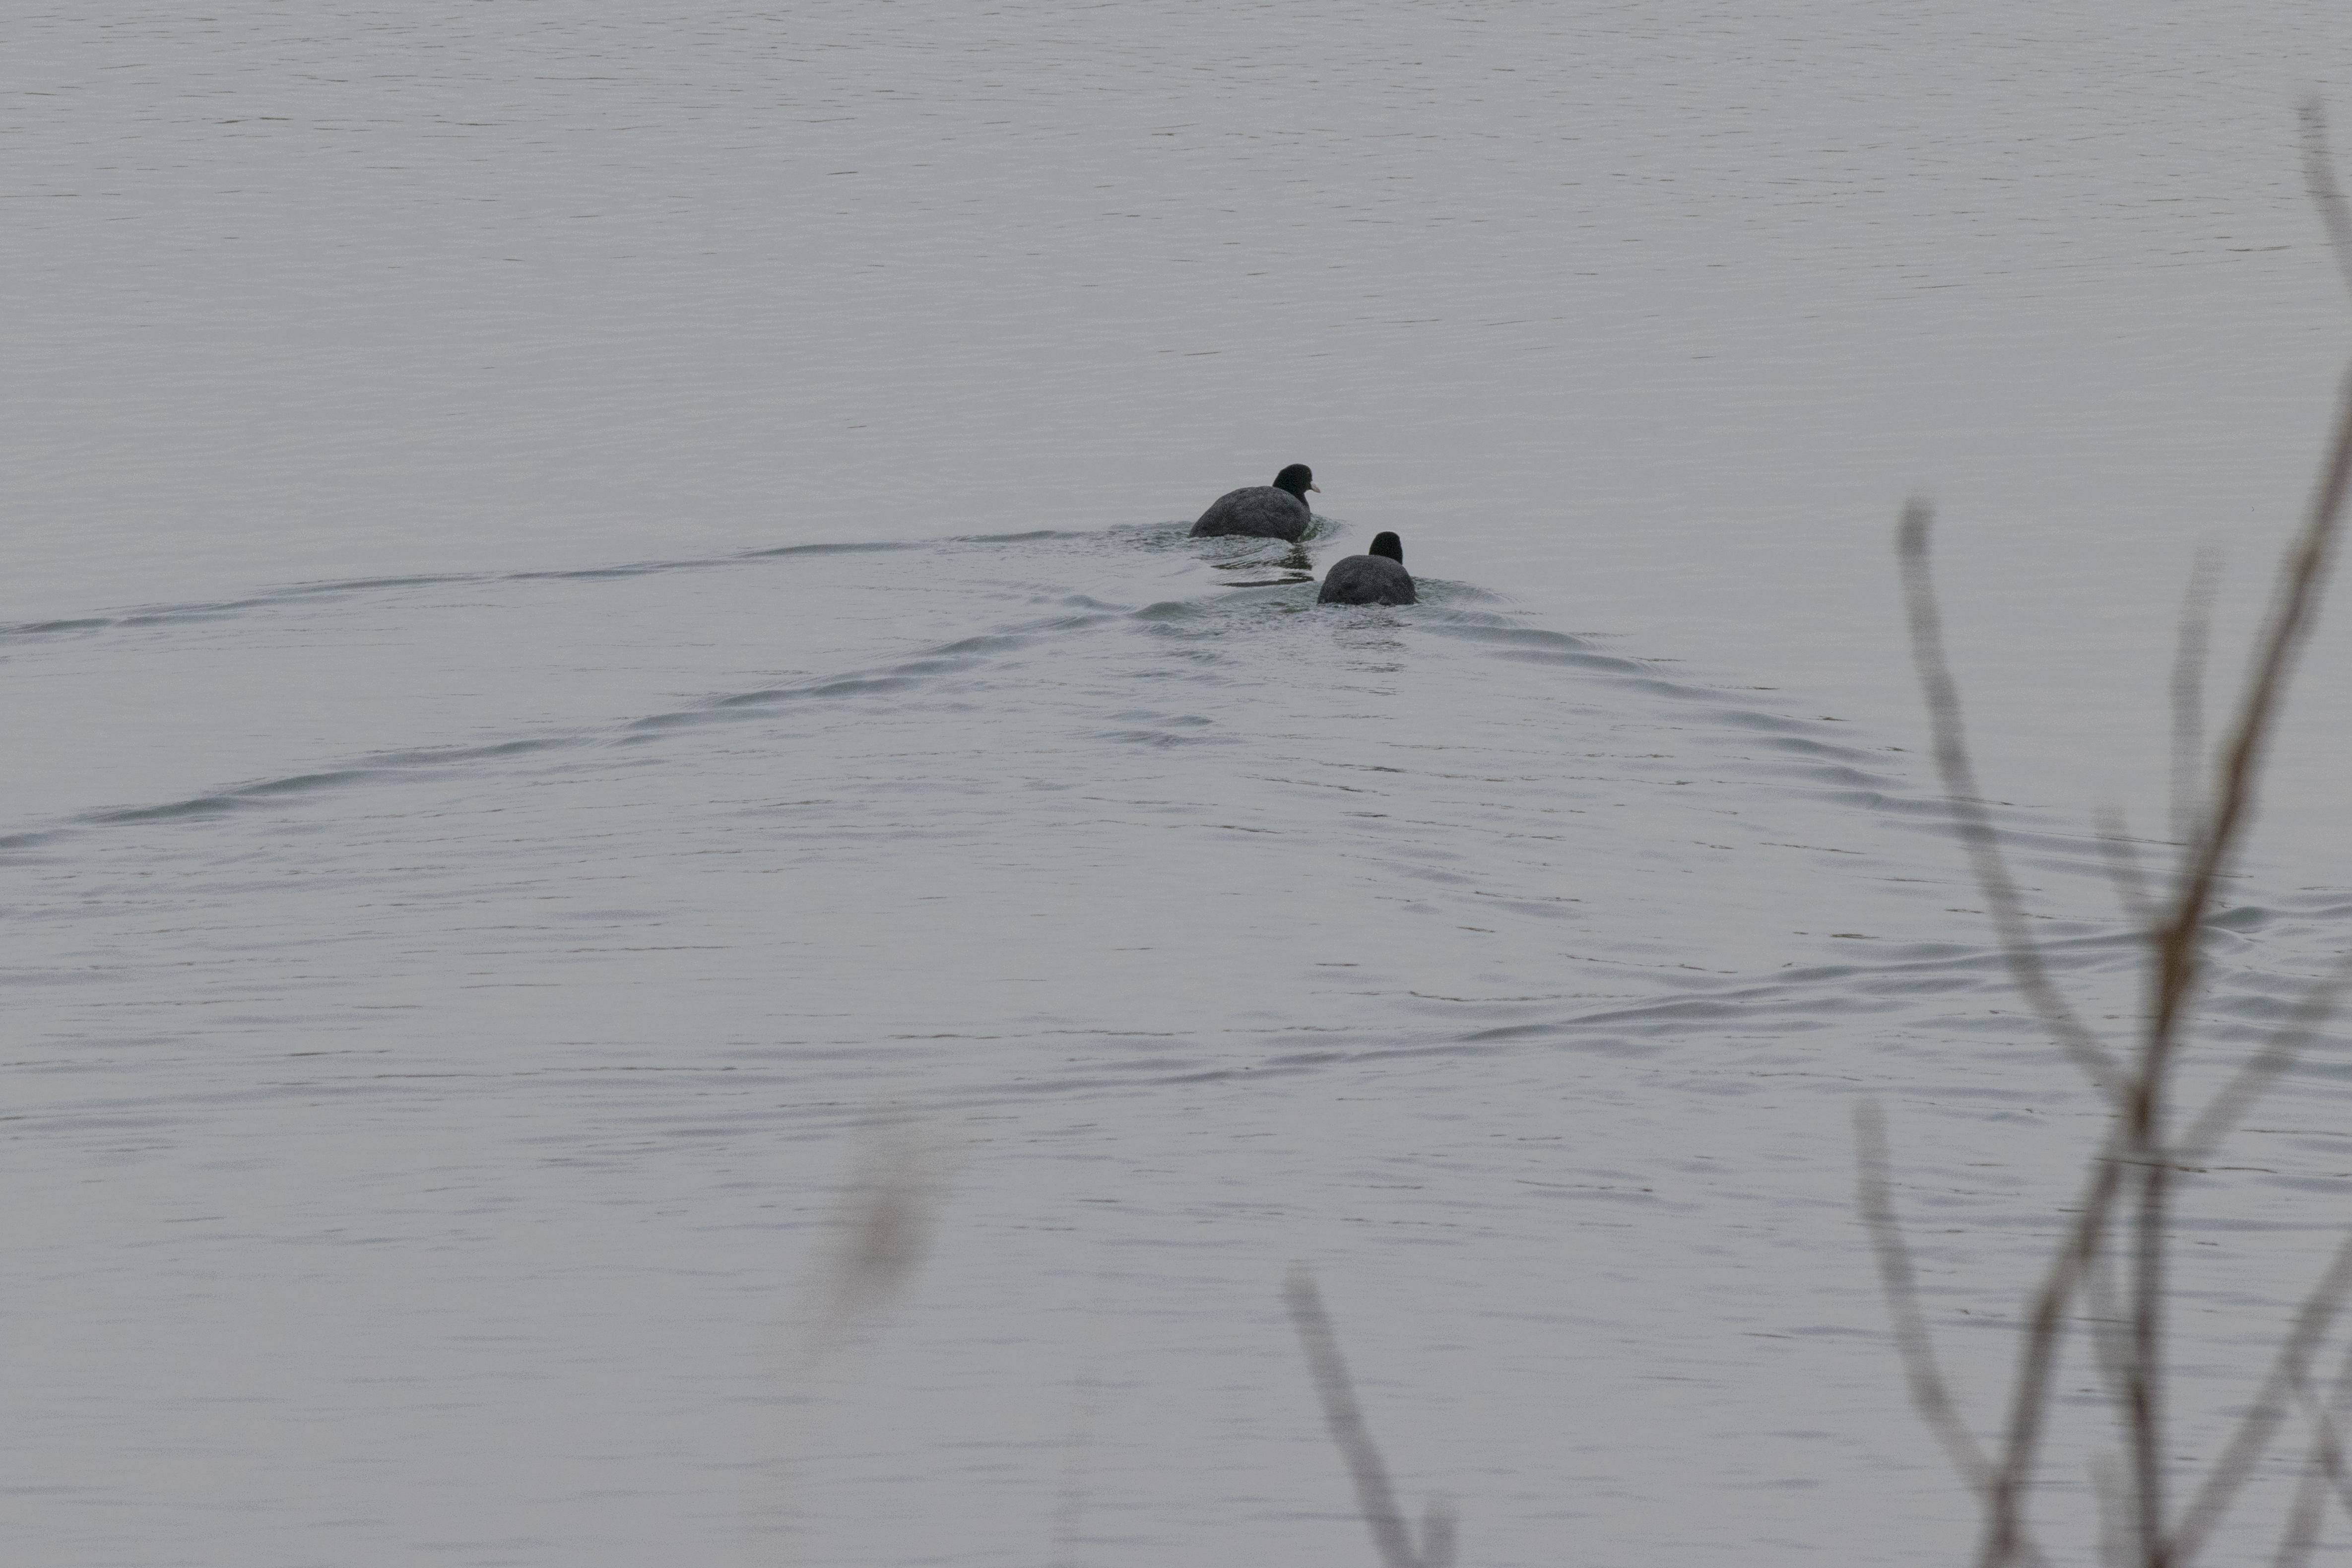
sea, water, nature, outdoor, snow, winter, ice, weather, nikon, arctic, nederland, netherlands, outdoorphotography, paulvandevelde, pdvandevelde, padagudaloma, natuurfotografie, naturephotographer, dordrecht, biesbosch, nederlandinfotos, nieuwemerwede, waterkip